Chester Canal

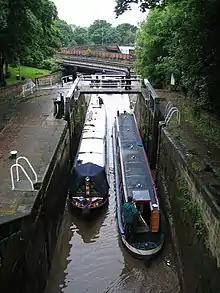
Boats passing on the Northgate Staircase. The boat on the left is ascending the flight, and is moving from the bottom to the middle chamber. The boat on the right is descending.

The River Dee branch heads eastwards from the river, and passes through two locks before turning to the north. Another two locks raise its level to that of the Ellesmere Canal, and the junction was the site of a historic boatyard. Originally, the branch continued eastwards after the first two locks, and another two brought it up to the level of the Chester Canal main line. From the junction, the Ellesmere main line headed south, to another right-angled band where it joined the Chester Canal. There are moorings at Tower Wharf, just before the bend. To the south of the canal is the old city, one of the few English cities which retains nearly all of its city walls, the cathedral much of which dates from 1092, and the King Charles' Tower, which overshadows the canal. After rising through the Northgate Staircase locks, which were cut out of solid rock, the canal enters a steep-sided rock cutting. After several bridges, the first of five locks which raise the level of the canal by another is reached. Between the fourth and fifth locks, the North Wales Coast railway line to crosses under the canal in a tunnel.